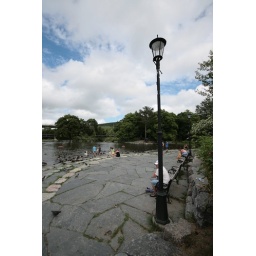
Another shot of a lamp post and duck pond in Bowring Park, St. John's